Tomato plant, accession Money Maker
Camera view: horizontal (90 deg, fisheye); turntable rotation: 300 degrees
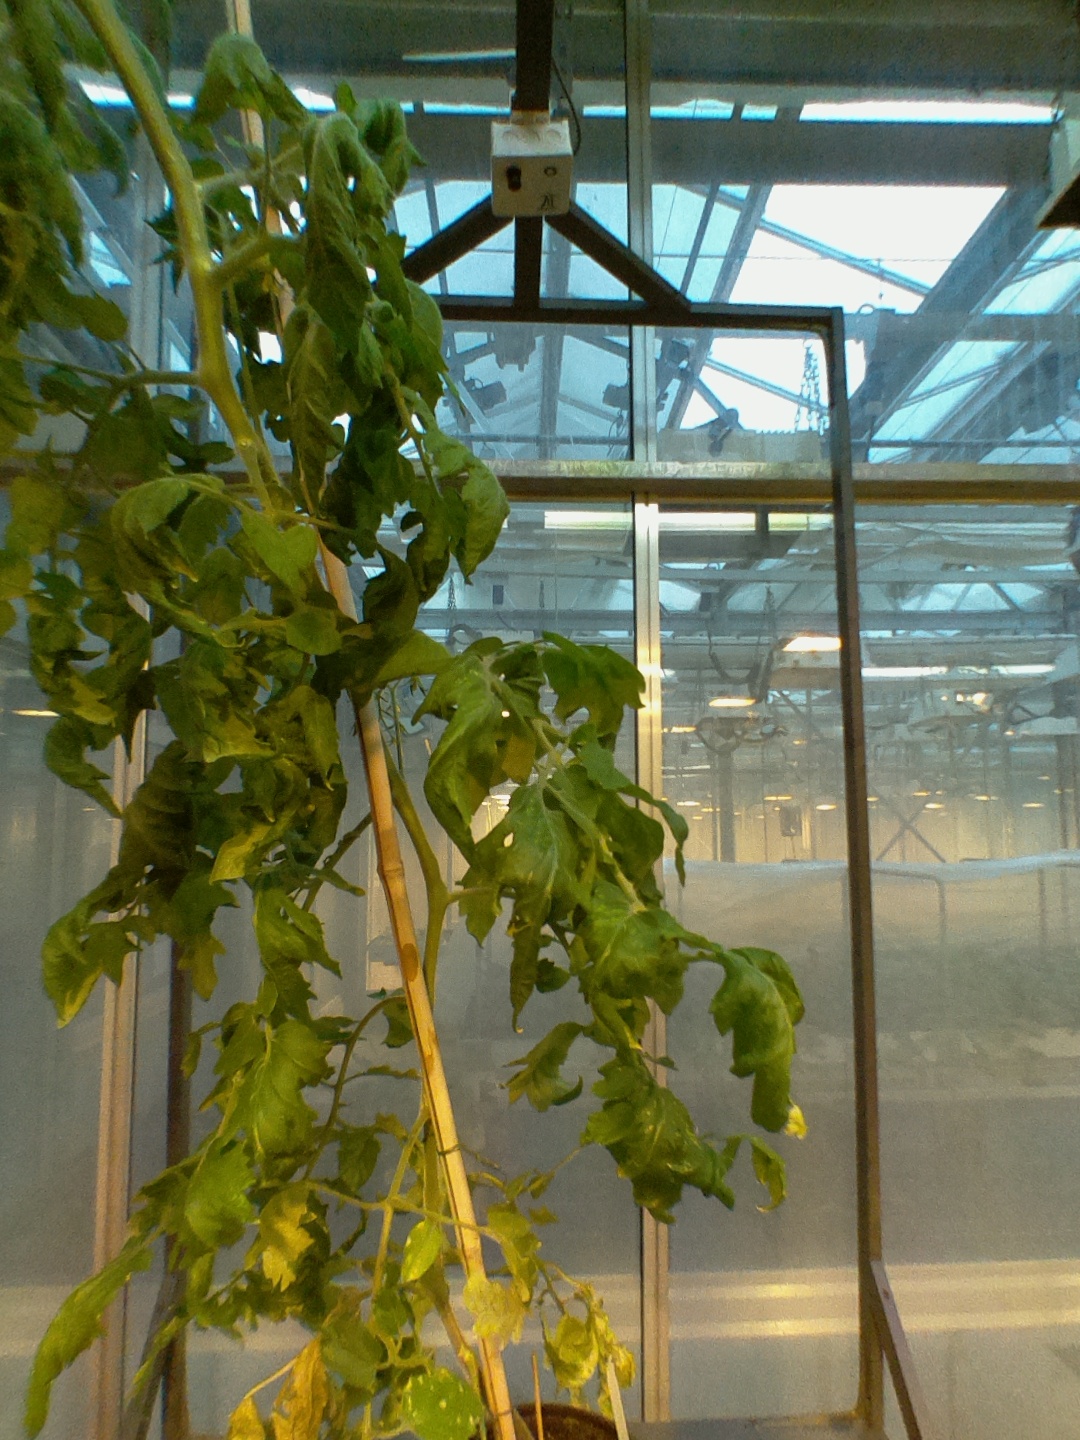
BBCH growth stage 70: Fruits at the main stem or branches visibles